Pirates of the Sky

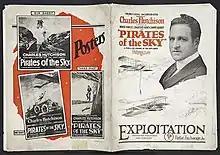
Film poster

Pirates of the Sky is a 1926 American silent adventure melodrama film directed by Charles Andrews. The film stars Charles Hutchison, Wanda Hawley and Crauford Kent. In different sources, "Pirates of the Sky" distributed by Pathé Exchange has conflicting release dates of February 20, 1926 and March 21, 1927.